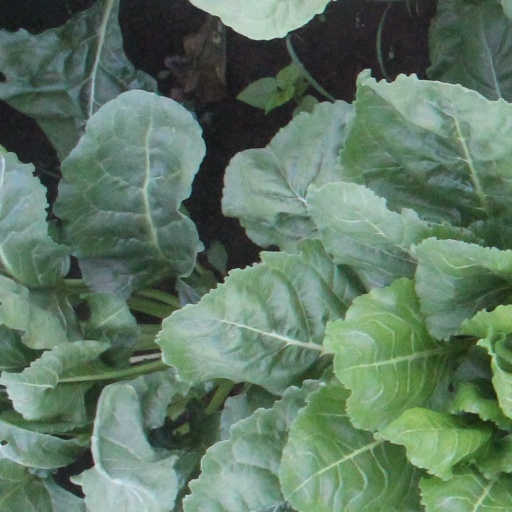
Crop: sugar beet